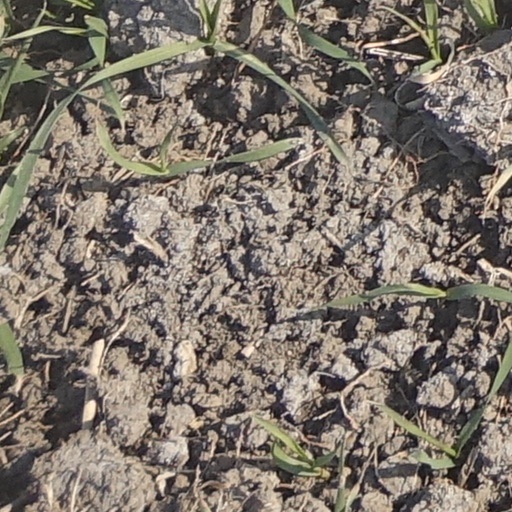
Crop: wheat